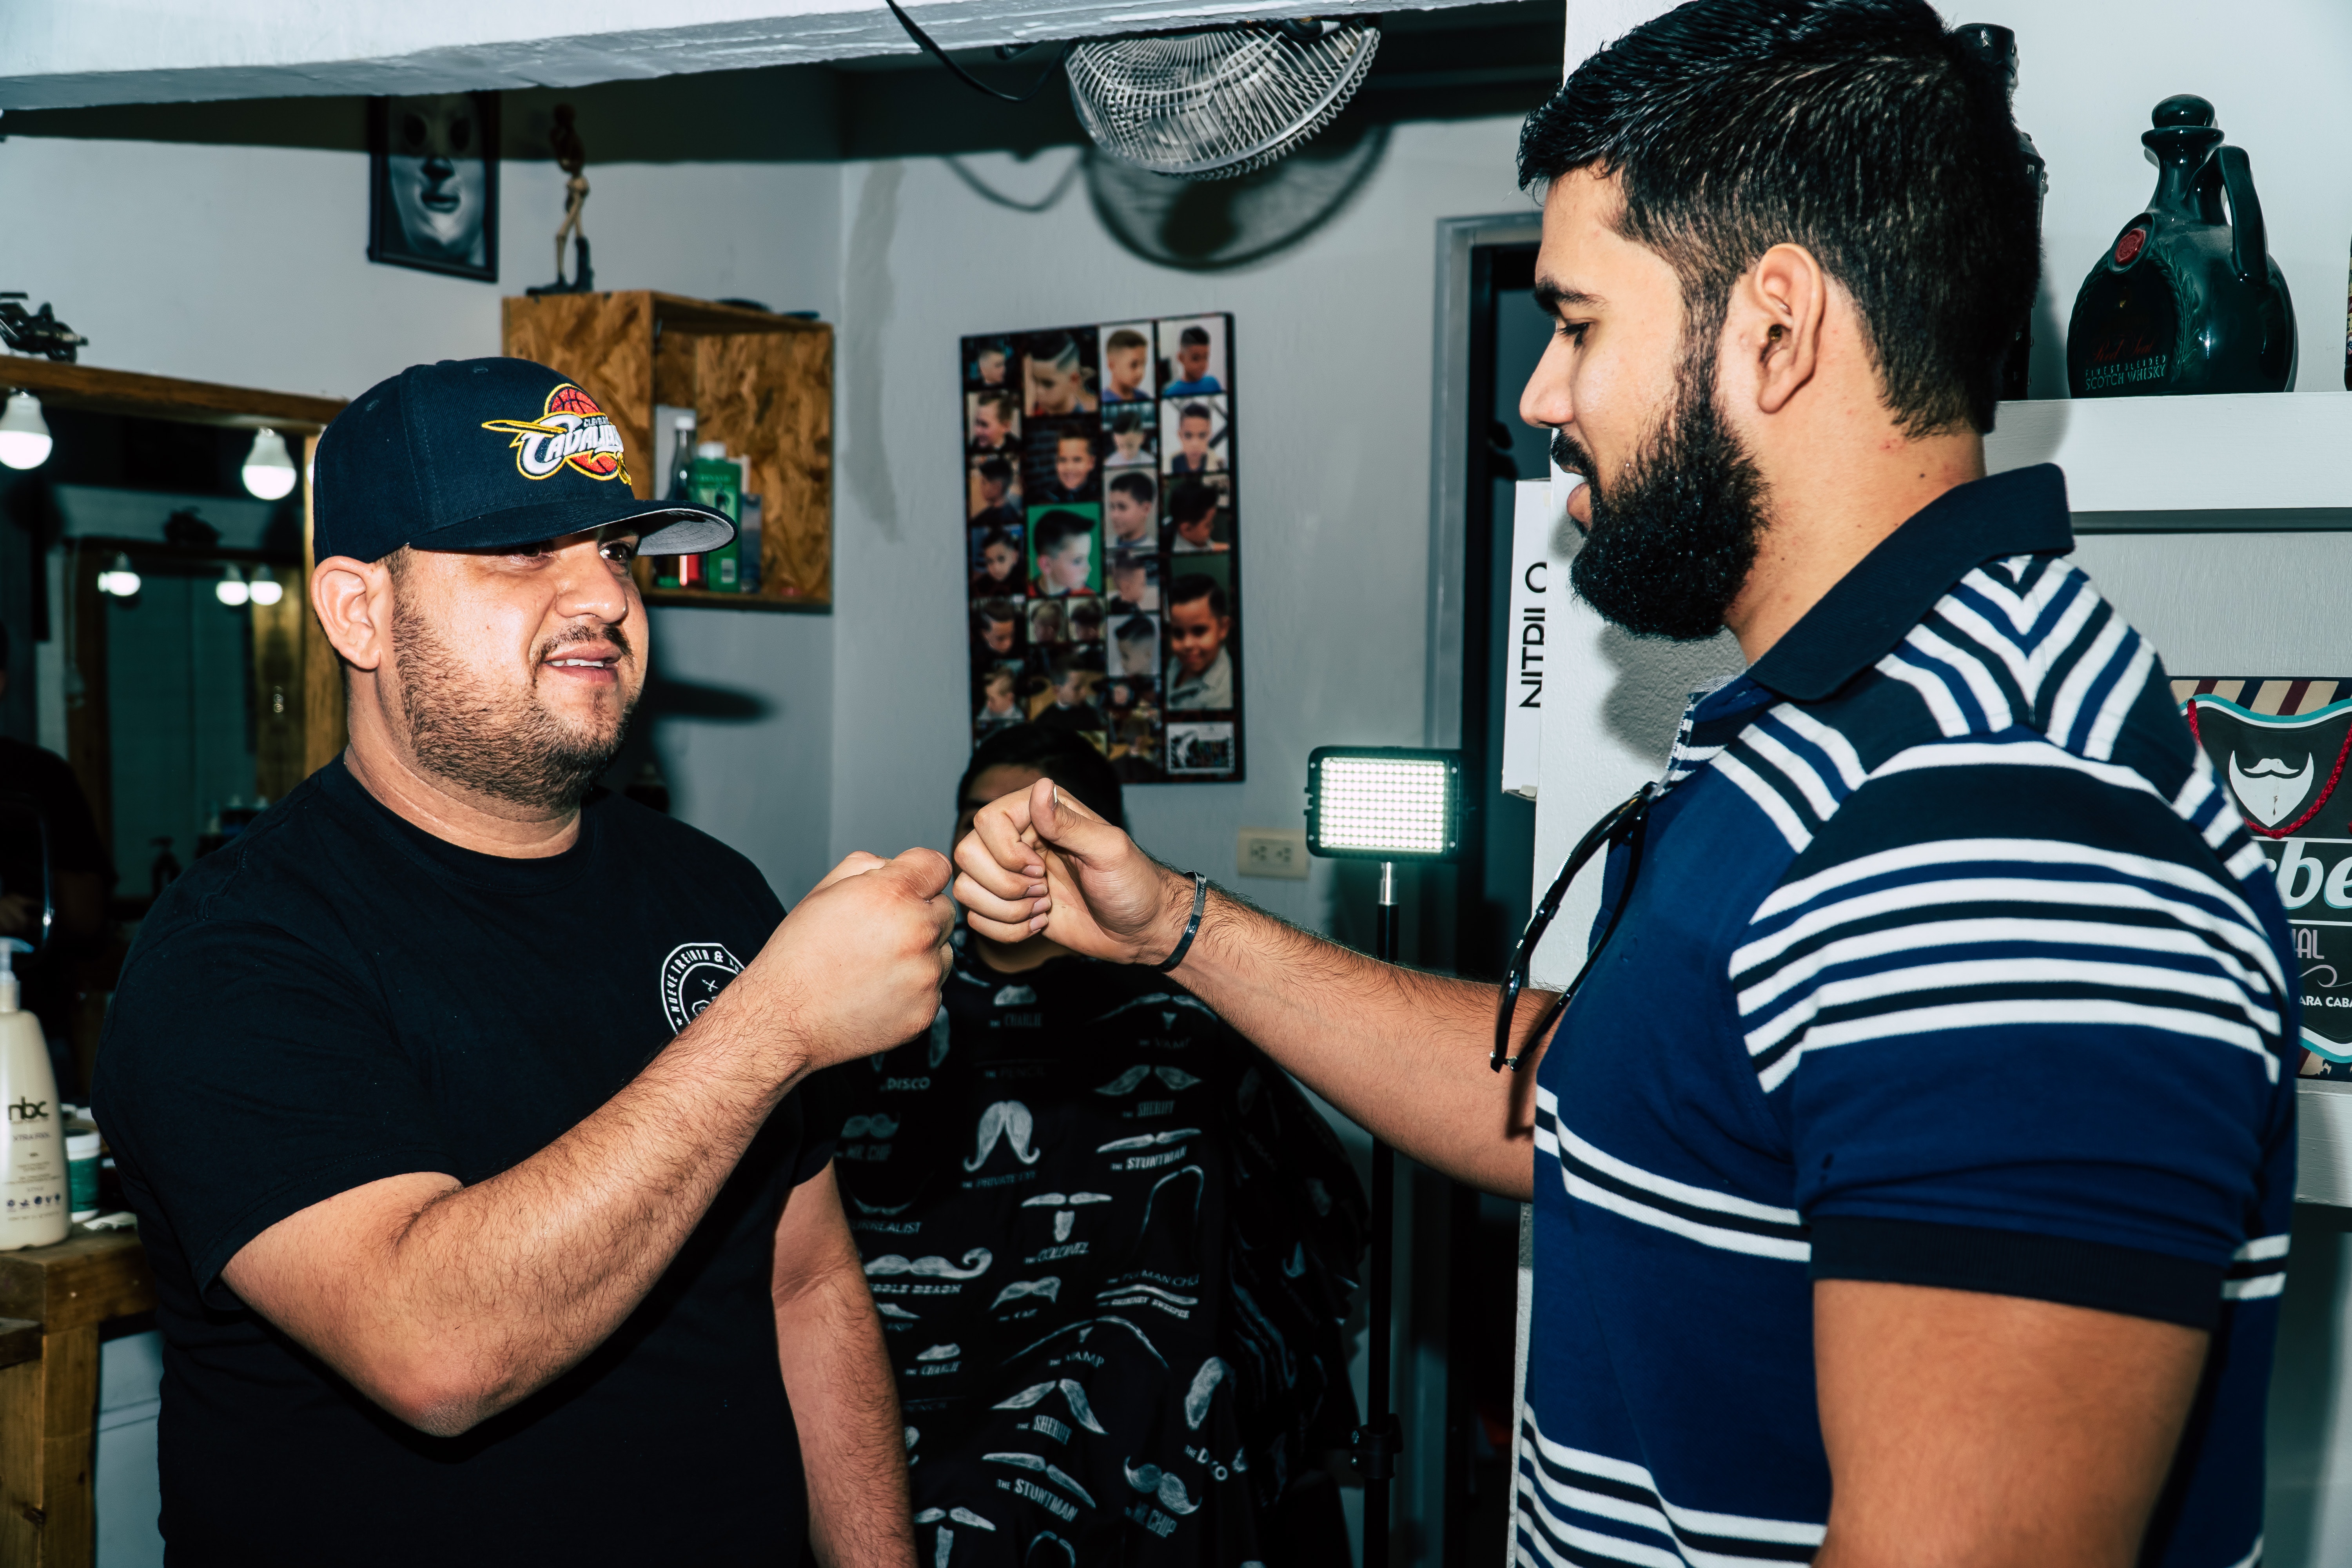
arm, muscle, room